Sabine Lisicki

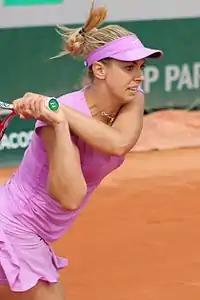
Lisicki at the 2015 French Open

Lisicki then endured a poor run across the North American swing, losing in her first match in Indian Wells to Aleksandra Wozniak. In Indian Wells, Lisicki also competed in the doubles draw playing alongside coach Martina Hingis. After getting a wildcard into the main draw, they played seventh seeds Ashleigh Barty and Casey Dellacqua. At the Miami Open, she beat Nadia Petrova in her opening match. However, she was forced to pull out before her third-round match against Kirsten Flipkens citing a bad flu. Despite pulling out of the singles draw, Lisicki was able to take a few days off to recover before she and Hingis started their campaign for the title. In the first round, they claimed their first win together by beating sixth seeds Andrea Hlaváčková and Lucie Šafářová. In the second round, Lisicki and Hingis convincingly defeated wildcards Sorana Cîrstea and Anastasia Pavlyuchenkova in straight sets. In their quarterfinal match, the pair pulled off an impressive comeback win beating Anabel Medina Garrigues and Yaroslava Shvedova despite losing the first set and facing match points against them in the second. In the semifinals, they played fifth seeds and Indian Wells finalists Cara Black and Sania Mirza and beat them in straight sets. In their first final in only their second tournament together, Lisicki and Hingis played second seeds Elena Vesnina and Ekaterina Makarova. Despite being the heavy favourites for the title, Vesnina and Makrarova would go on to lose the match in three sets. The win was Lisicki's third doubles title and her first off the indoor clay of Stuttgart and Hingis' 38th doubles title and first since 2007.